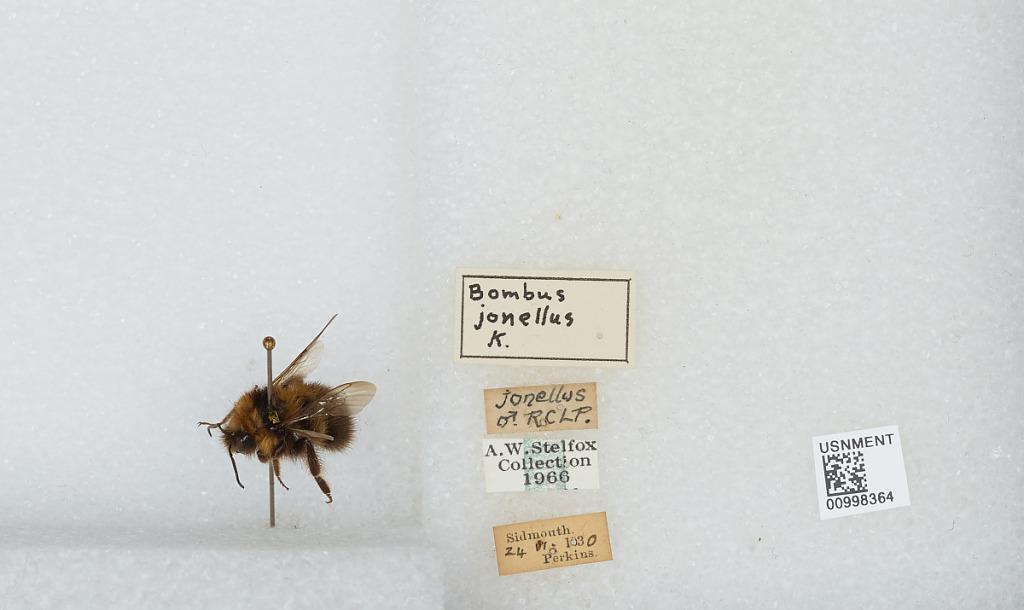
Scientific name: Bombus (Pyrobombus) jonellus (Kirby)
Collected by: Perkins
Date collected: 1930-6-24
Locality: Sidmouth